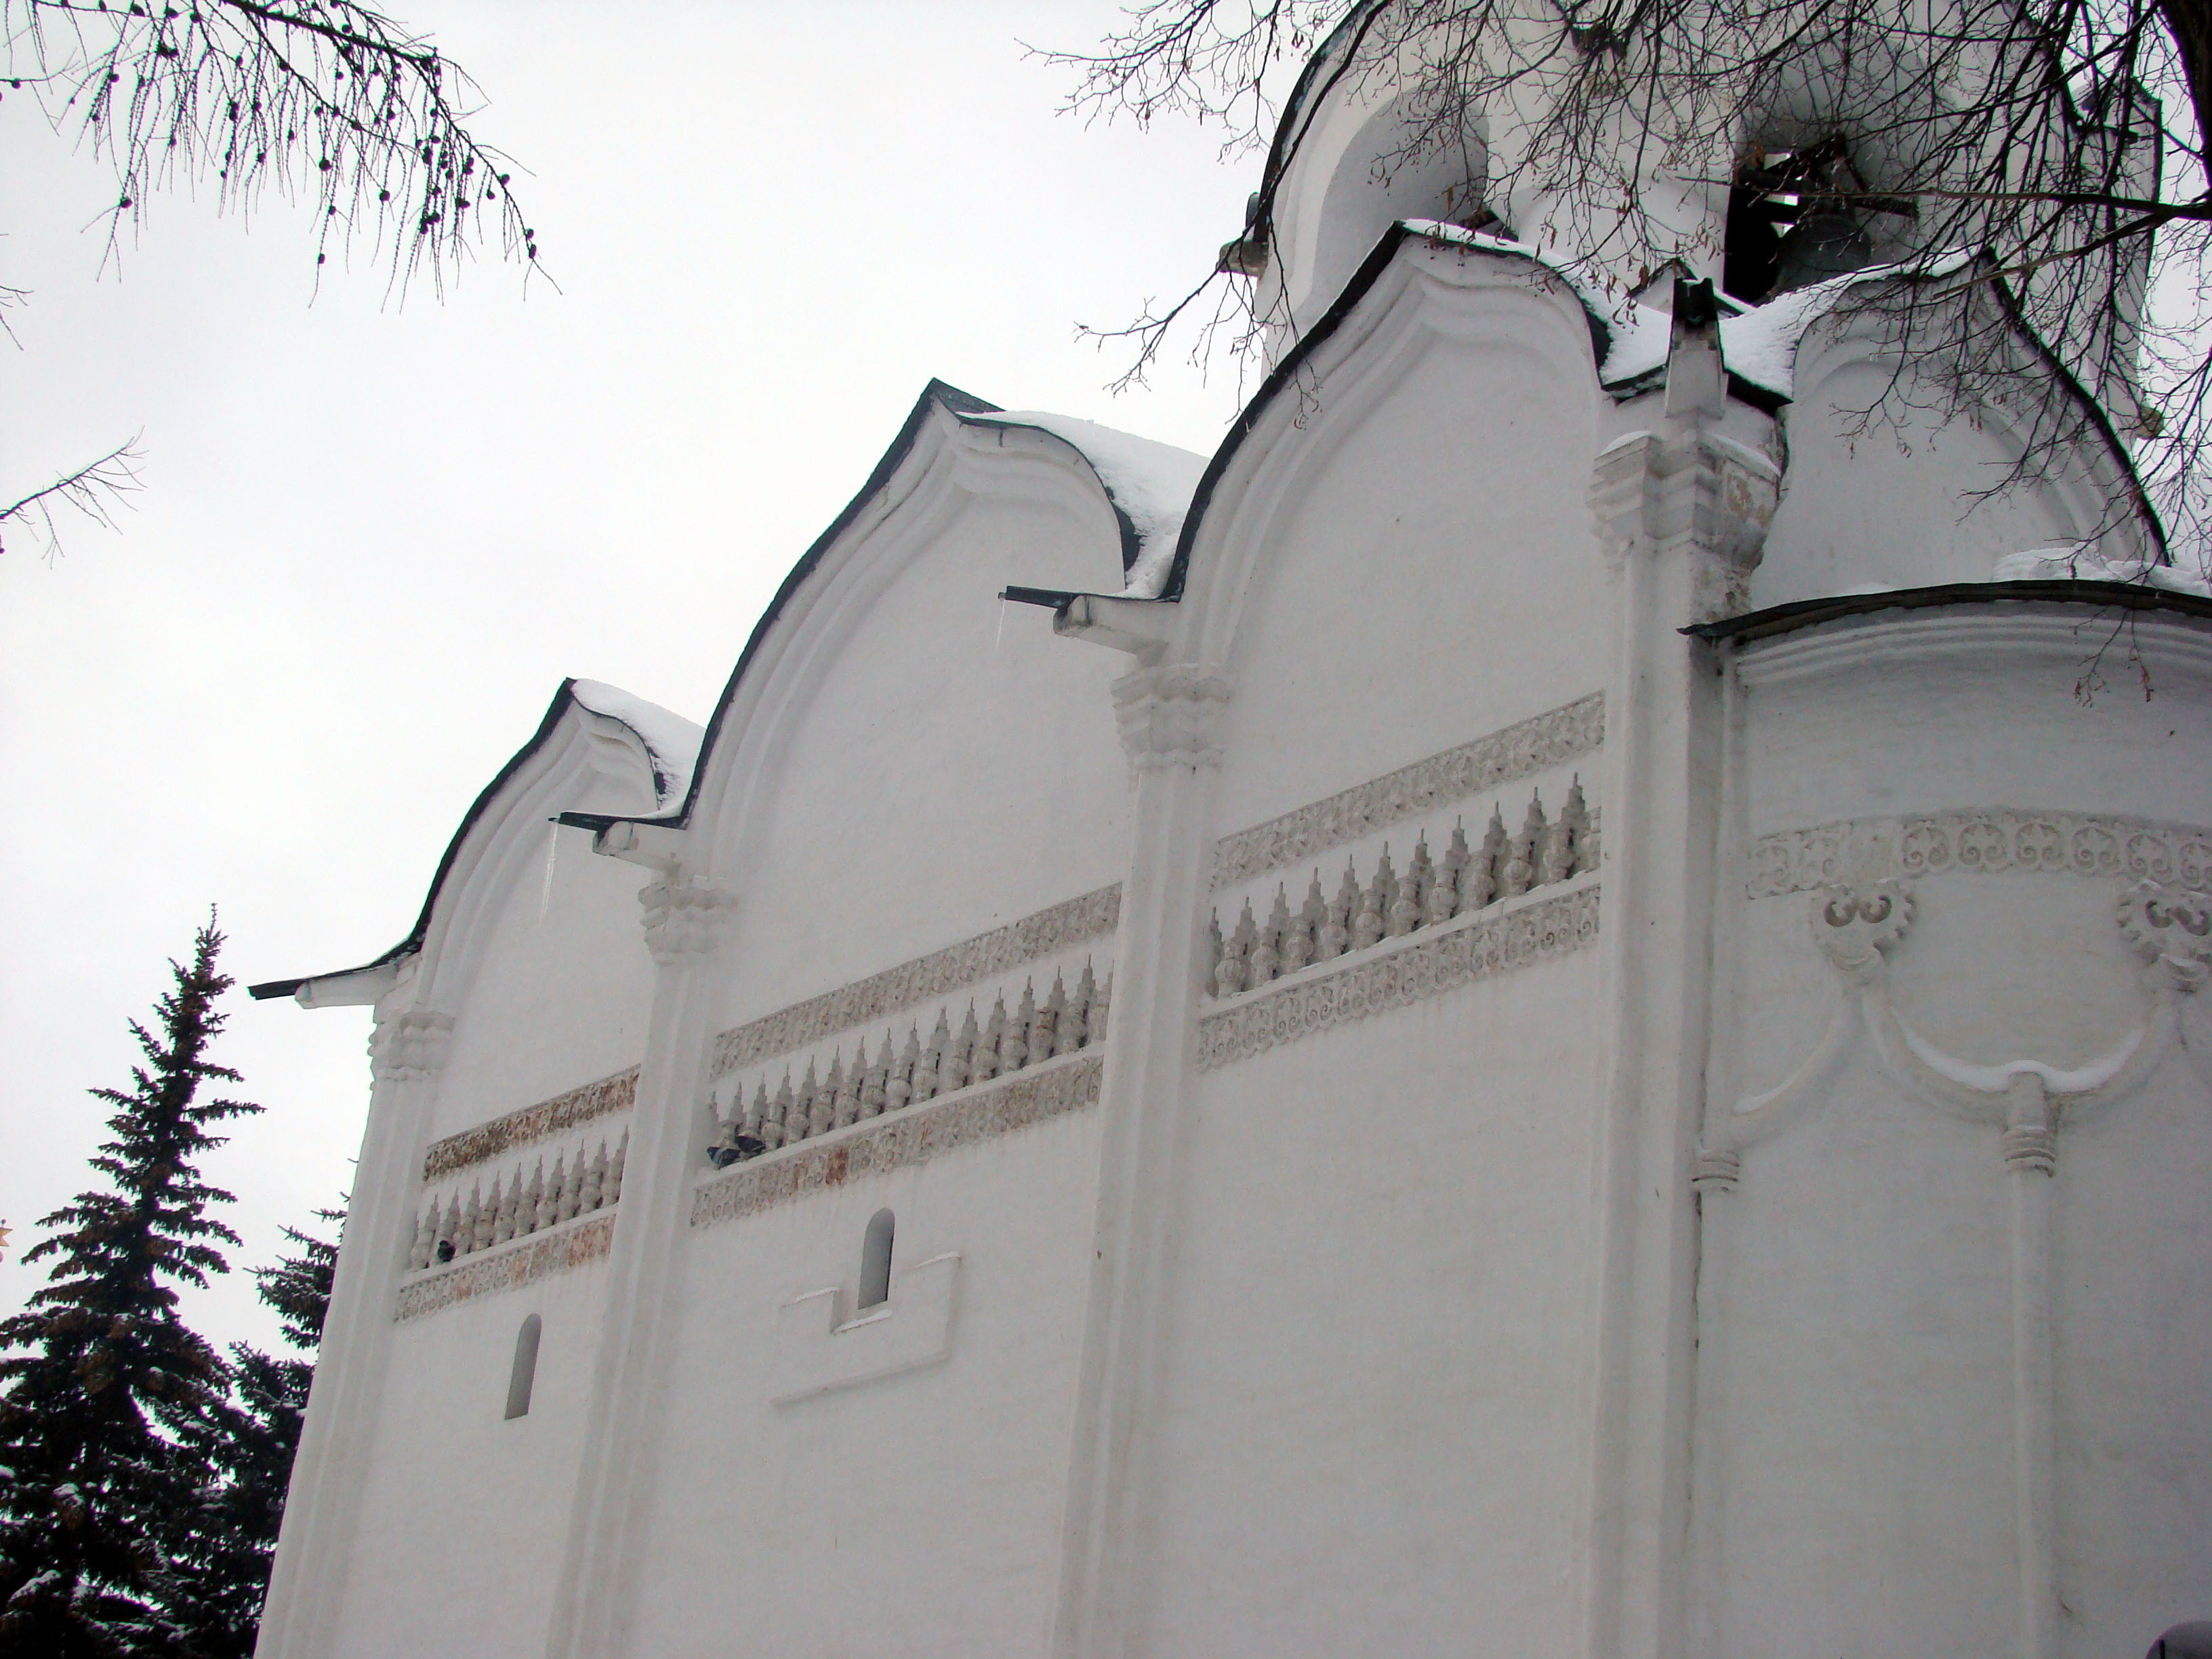
winter, white, building, chapel, place of worship, sony, russia, sergievposad, moscowregion, sergiyevposad, dsc, h9, dsch9